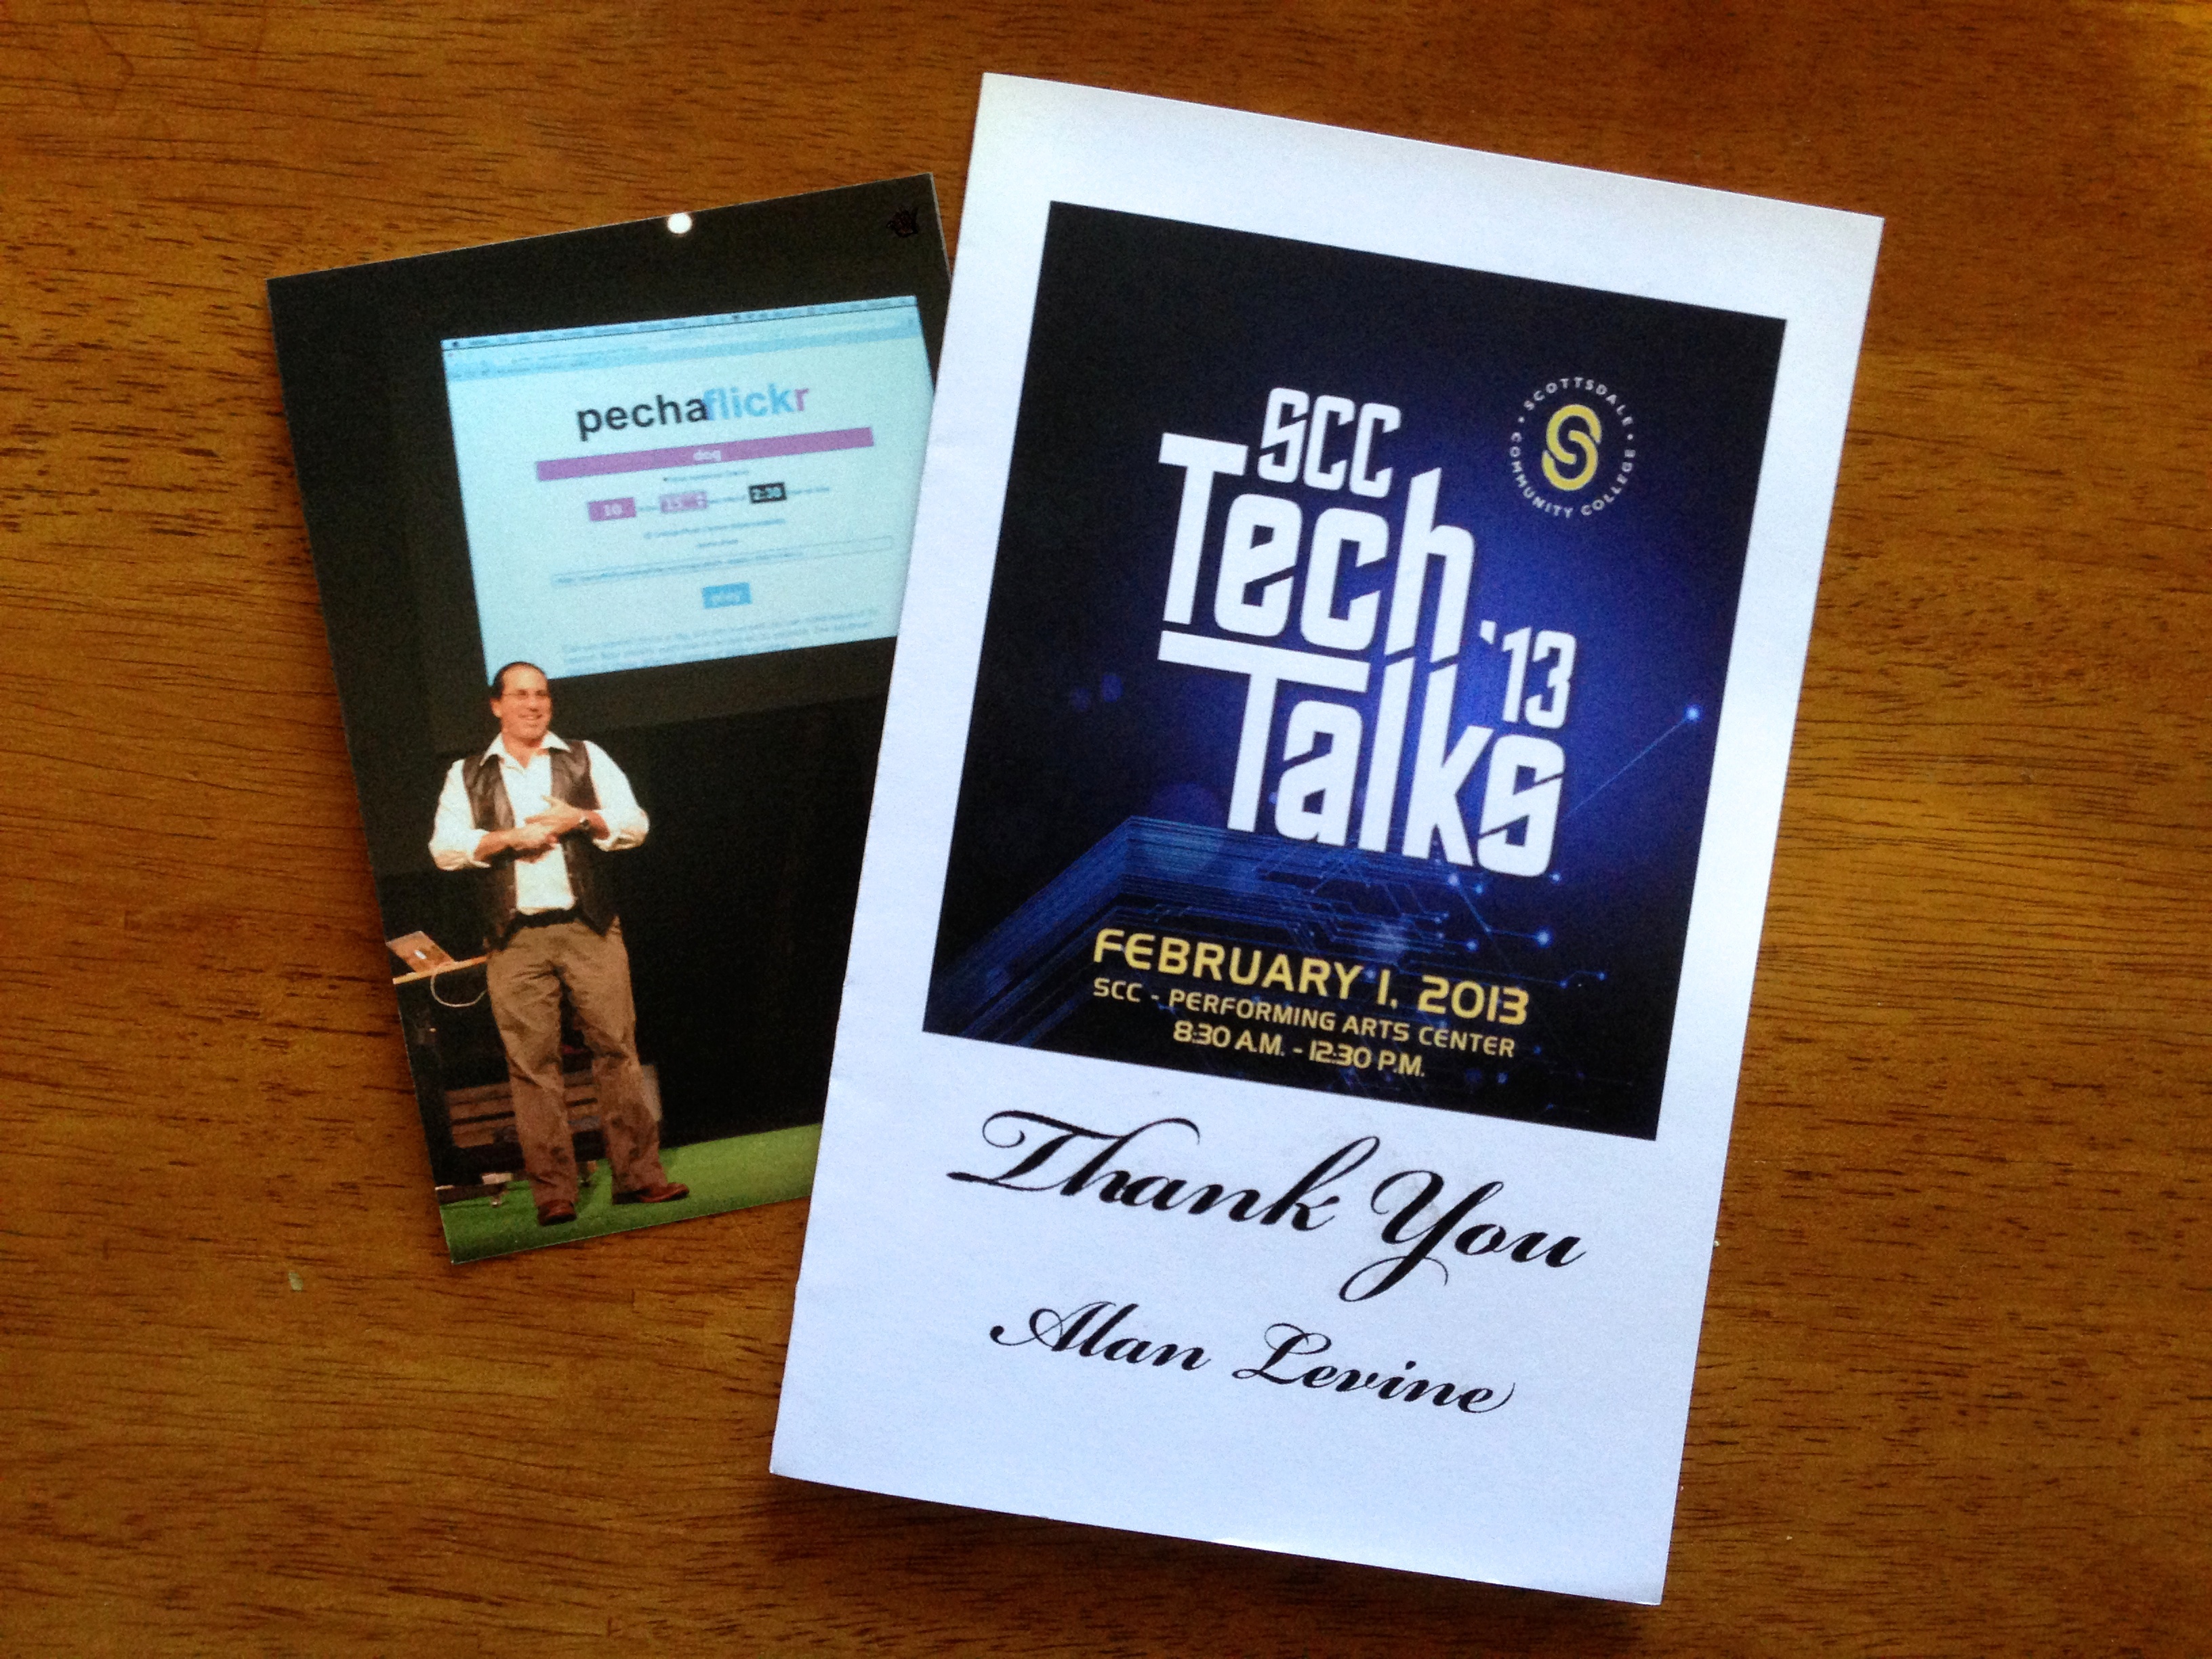
advertising, brand, text